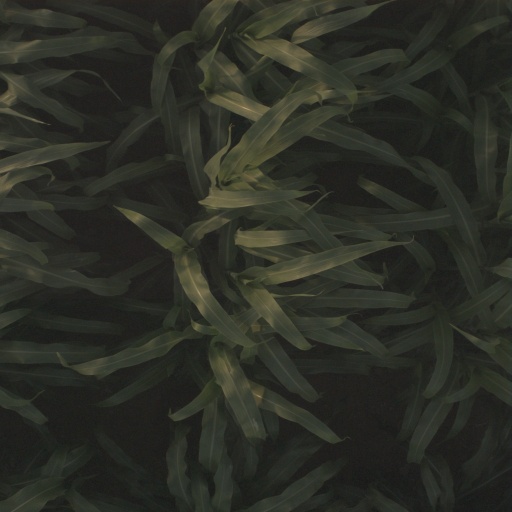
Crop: sorghum